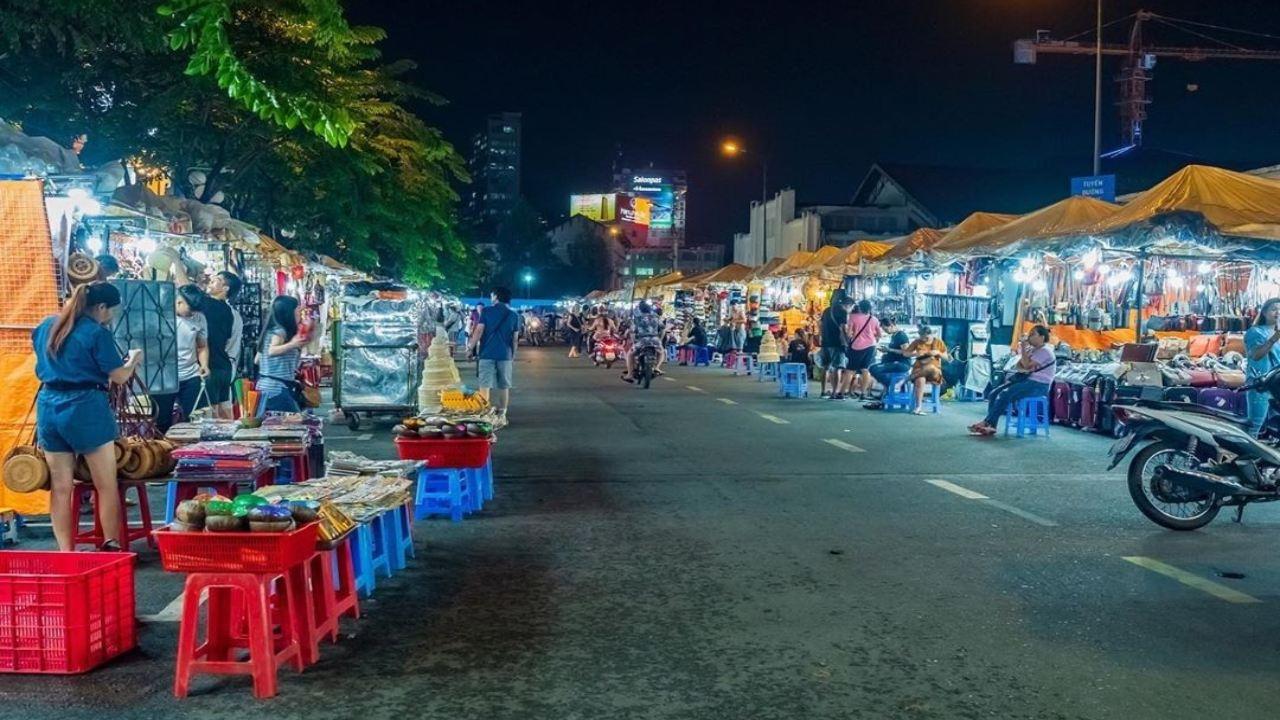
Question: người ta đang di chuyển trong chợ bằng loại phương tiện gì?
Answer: xe máy